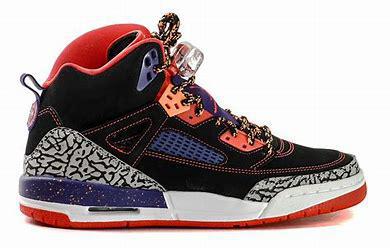
Brand: Jordan
Model: Spizike